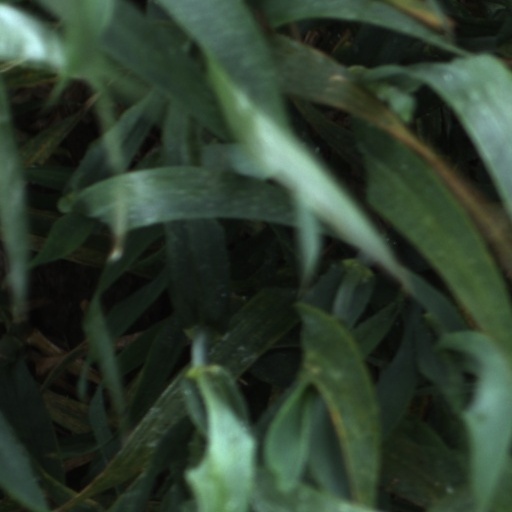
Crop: wheat